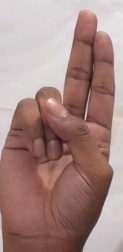
ASL sign: U